Sisu (1938 icebreaker)

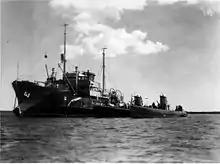
"Sisu" together with two Finnish submarines

In late 1939, the Finnish state-owned icebreakers were armed and assigned to a wartime icebreaker flotilla due to deteriorating foreign relations with the Soviet Union. When the Winter War began on 30 November 1939, "Sisu" was still in Helsinki where she was being outfitted for her secondary role as a submarine tender. In the beginning of the war she operated with the Finnish submarines "Vesihiisi", "Vesikko" and "Saukko" in the Gulf of Finland, but later moved to the Archipelago Sea to support "Vetehinen" and "Iku-Turso". In January 1940, the icebreaker was sent to the Gulf of Bothnia to escort merchant ships after the ice conditions in the Baltic Sea had become too difficult for the submarines.